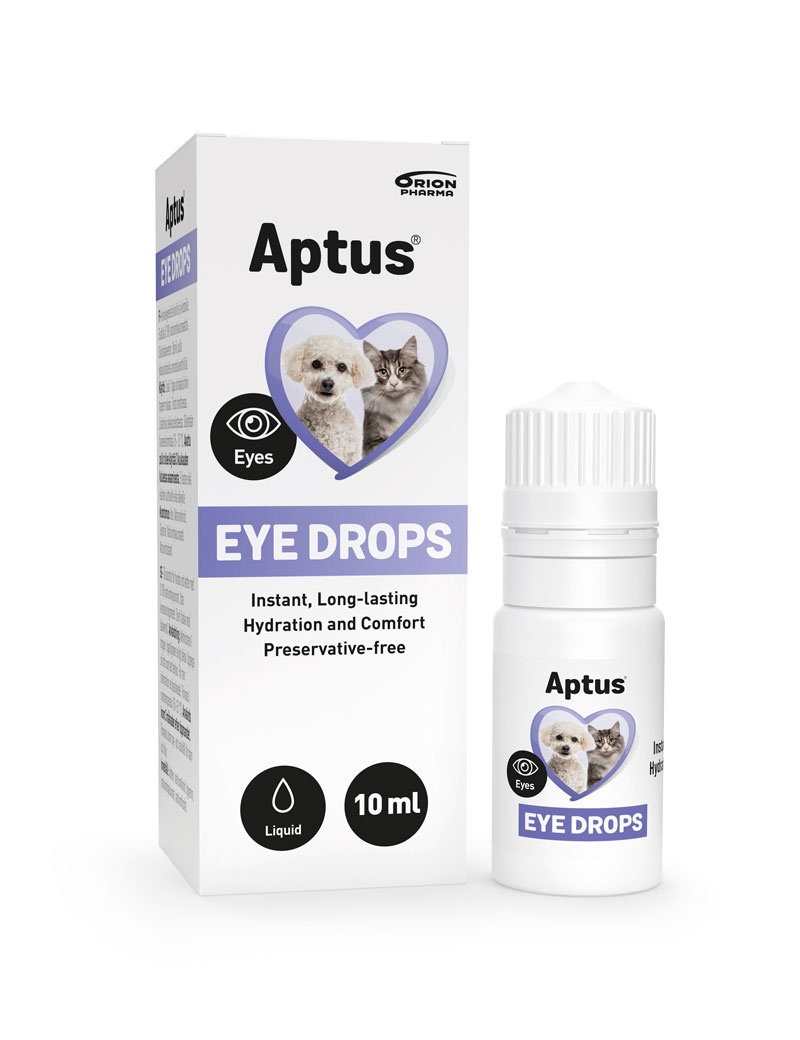
Aptus® Eye Drops™ 10 ml
Fuktgivande och långtidsverkande tårsubstitut Backventil säkrar en steril lösning Utan konserveringsmedel Glycerin och natriumhyaluronat Använd Aptus Eye Drops för omedelbar och långtidsverkande återfuktning av ögat. Aptus Eye Drops innehåller glycerin med smörjande egenskaper och natriumhyaluronat med viskoelastiska egenskaper. Tillsammans bidrar denna sammansättning till att stabilisera den naturliga tårfilmen och skydda ögat. Ögondroppar för hund, katt och häst. Förpackningsstorlek 10 ml droppflaska, steril lösning. Användning: Tvätta händerna innan användning. Vänd flaskan neråt och kläm försiktigt tills en droppe formas på spetsen. Detta kan ta några sekunder då lösningen måste komma ut ur backventilsystemet. Med droppen på spetsen, för flaskan ovanför djurets öga och kläm försiktigt tills droppen faller ned i ögat. Rör inte vid något med spetsen. Efter applicering, skaka om flaskan för att få ut resterande droppar från spetsen och stäng korken noga. Använd inte tillsammans med andra ögondroppar eller annan ögonbehandling utan att rådgöra med veterinär. Kontakta alltid veterinär vid ögonproblem. Energi = 2636 kJ, 630 kcl. Sammansättning: Vatten, natriumklorid, glycerin, natriumhyaluronat (0,18%), natriumfosfat. Aptus Eye Drops är utan konserveringsmedel som kan irritera. Klämflaskan är lätt att använda. Backventilen ger en droppe åt gången samtidigt som den säkrar steril leverering av varje droppe (dropparna dras ej tillbaka i flaskan). Kvarvarande innehåll behålls sterilt för trygg användning upp till 3 månader efter öppnandet. Flaskan innehåller 250 droppar. Förvaring: Förvaras i rumstemperatur (15-25°C). Förvaras utom syn- och räckhåll för barn och djur. Öppnad förpackning bör förbrukas inom 3 månader.
Brand: Aptus
Category: Animals & Pet Supplies > Pet Supplies > Pet Eye Drops & Lubricants > Eye Lubricants